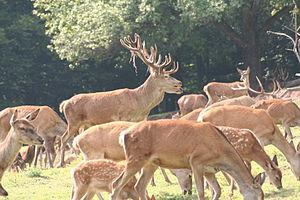
Les bois sont des organes osseux ramifiés de grande taille présents sur la tête d'animaux tels que le cerf et la plupart des représentants de sa famille, les cervidés.
L’Alsace est une région culturelle et historique de l’est de la France à la frontière avec l'Allemagne et la Suisse. Ses habitants sont appelés les Alsaciens.